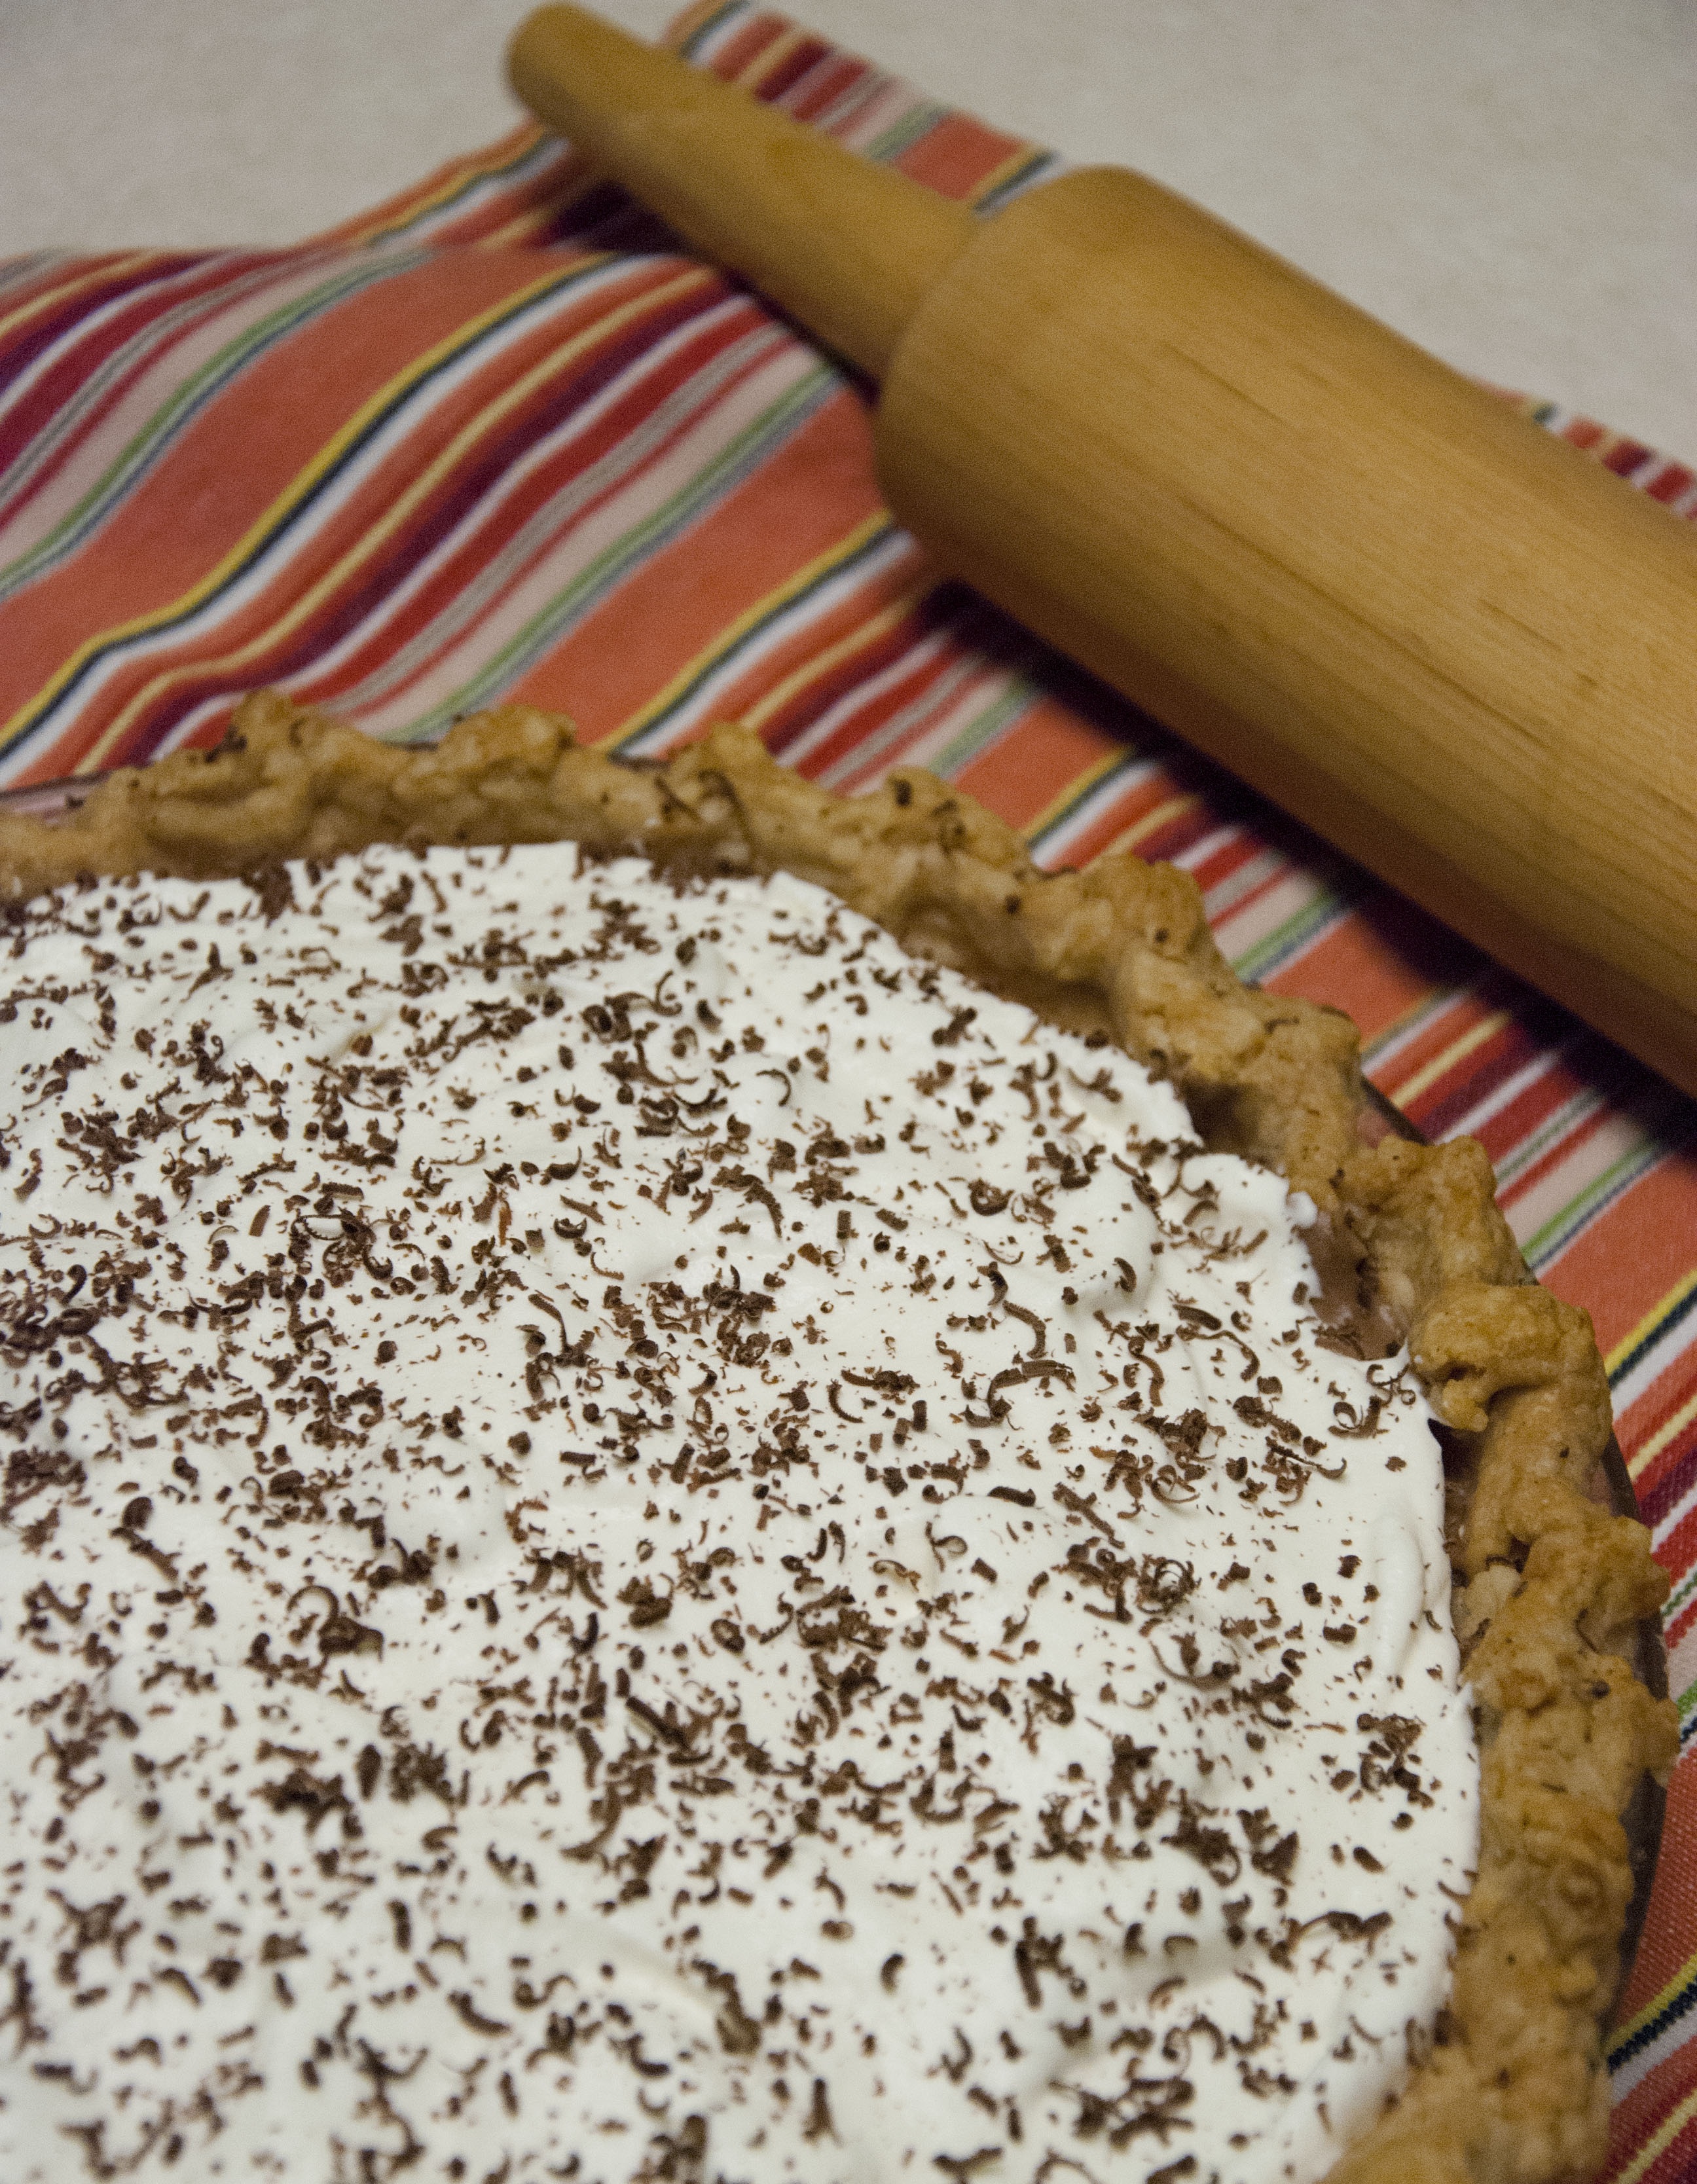
white, sweet, dark, dish, food, produce, chocolate, baking, gourmet, dessert, cuisine, cream, delicious, pie, pastry, baked, rolling pin, shaving, cocoa, french, sugar, whipped, tasty, silk, treat, baked goods, flavor, unhealthy, fattening, french silk, grass family